William Fraser (New Zealand politician, born 1827)

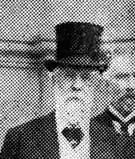
Colonel William Fraser

William Fraser (1827–1901) was a 19th-century Liberal Party Member of Parliament in the Auckland Region, New Zealand.